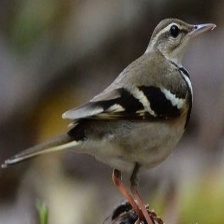
Species: FOREST WAGTAIL
Scientific name: DENDRONANTHUS INDICUS